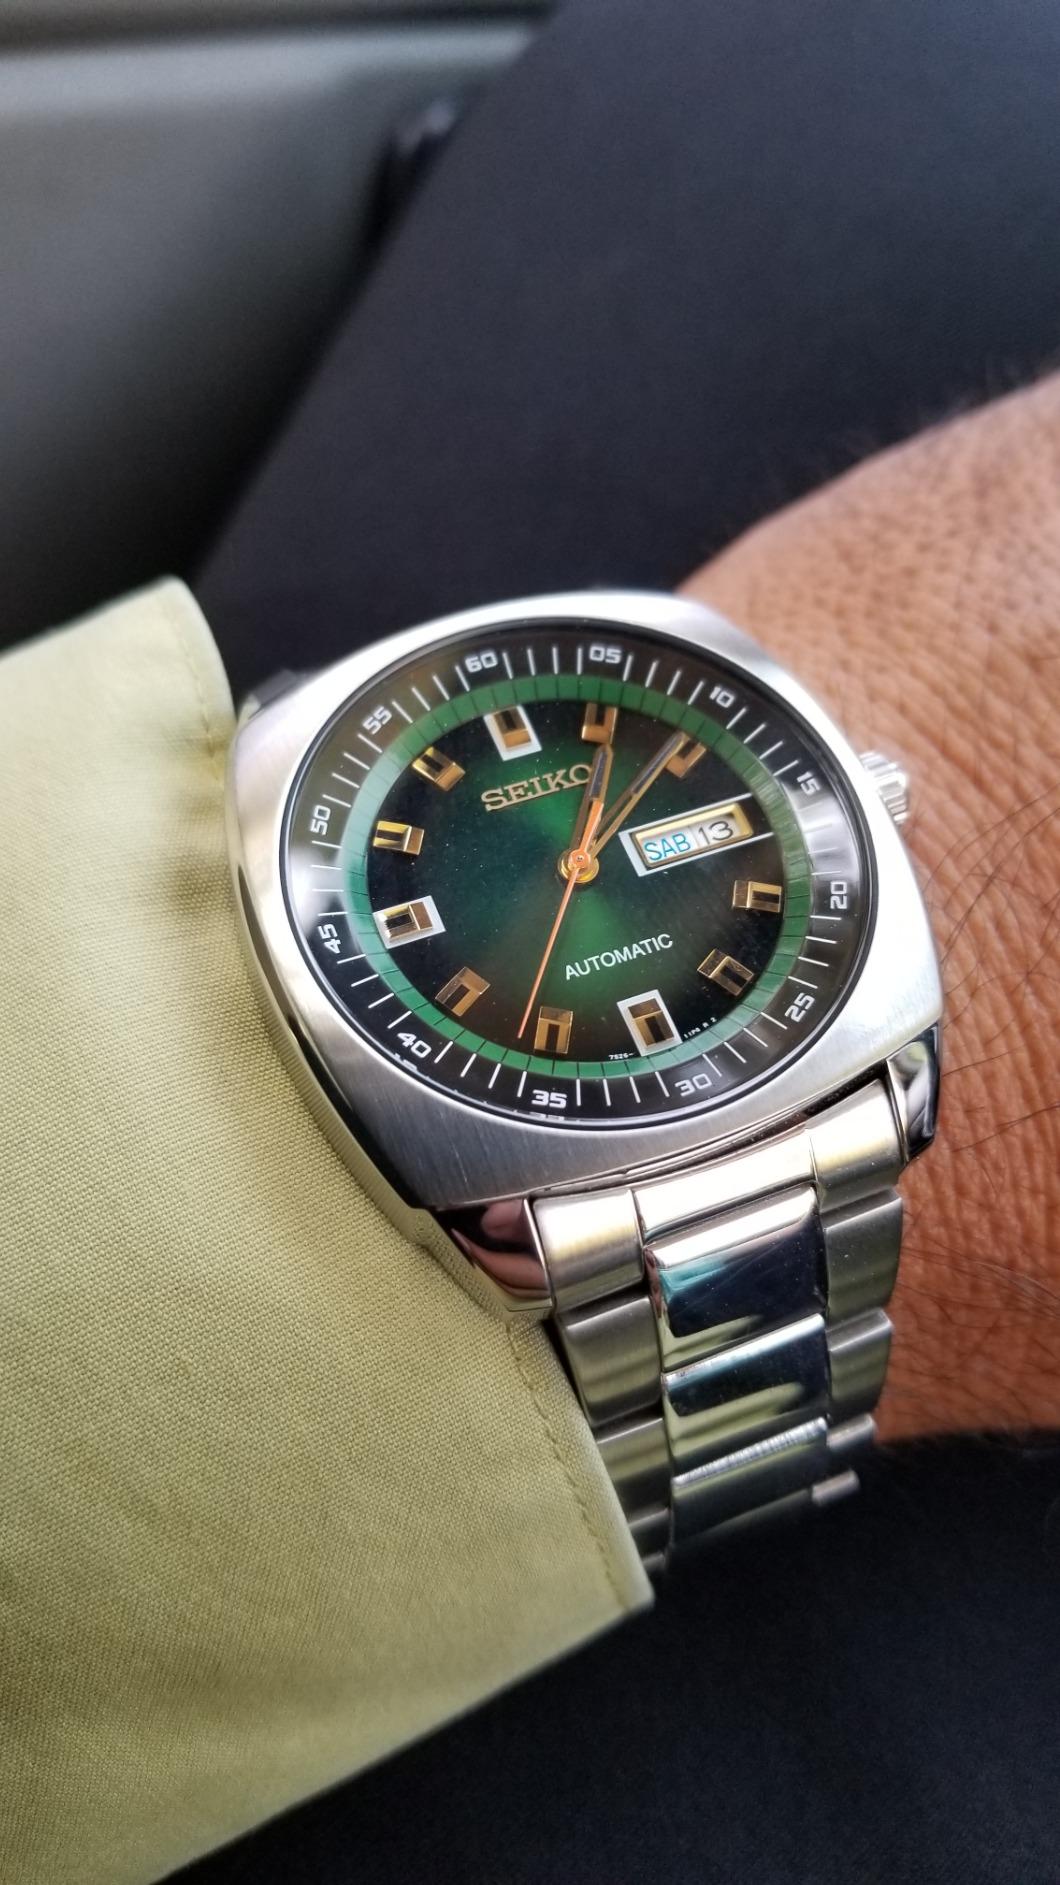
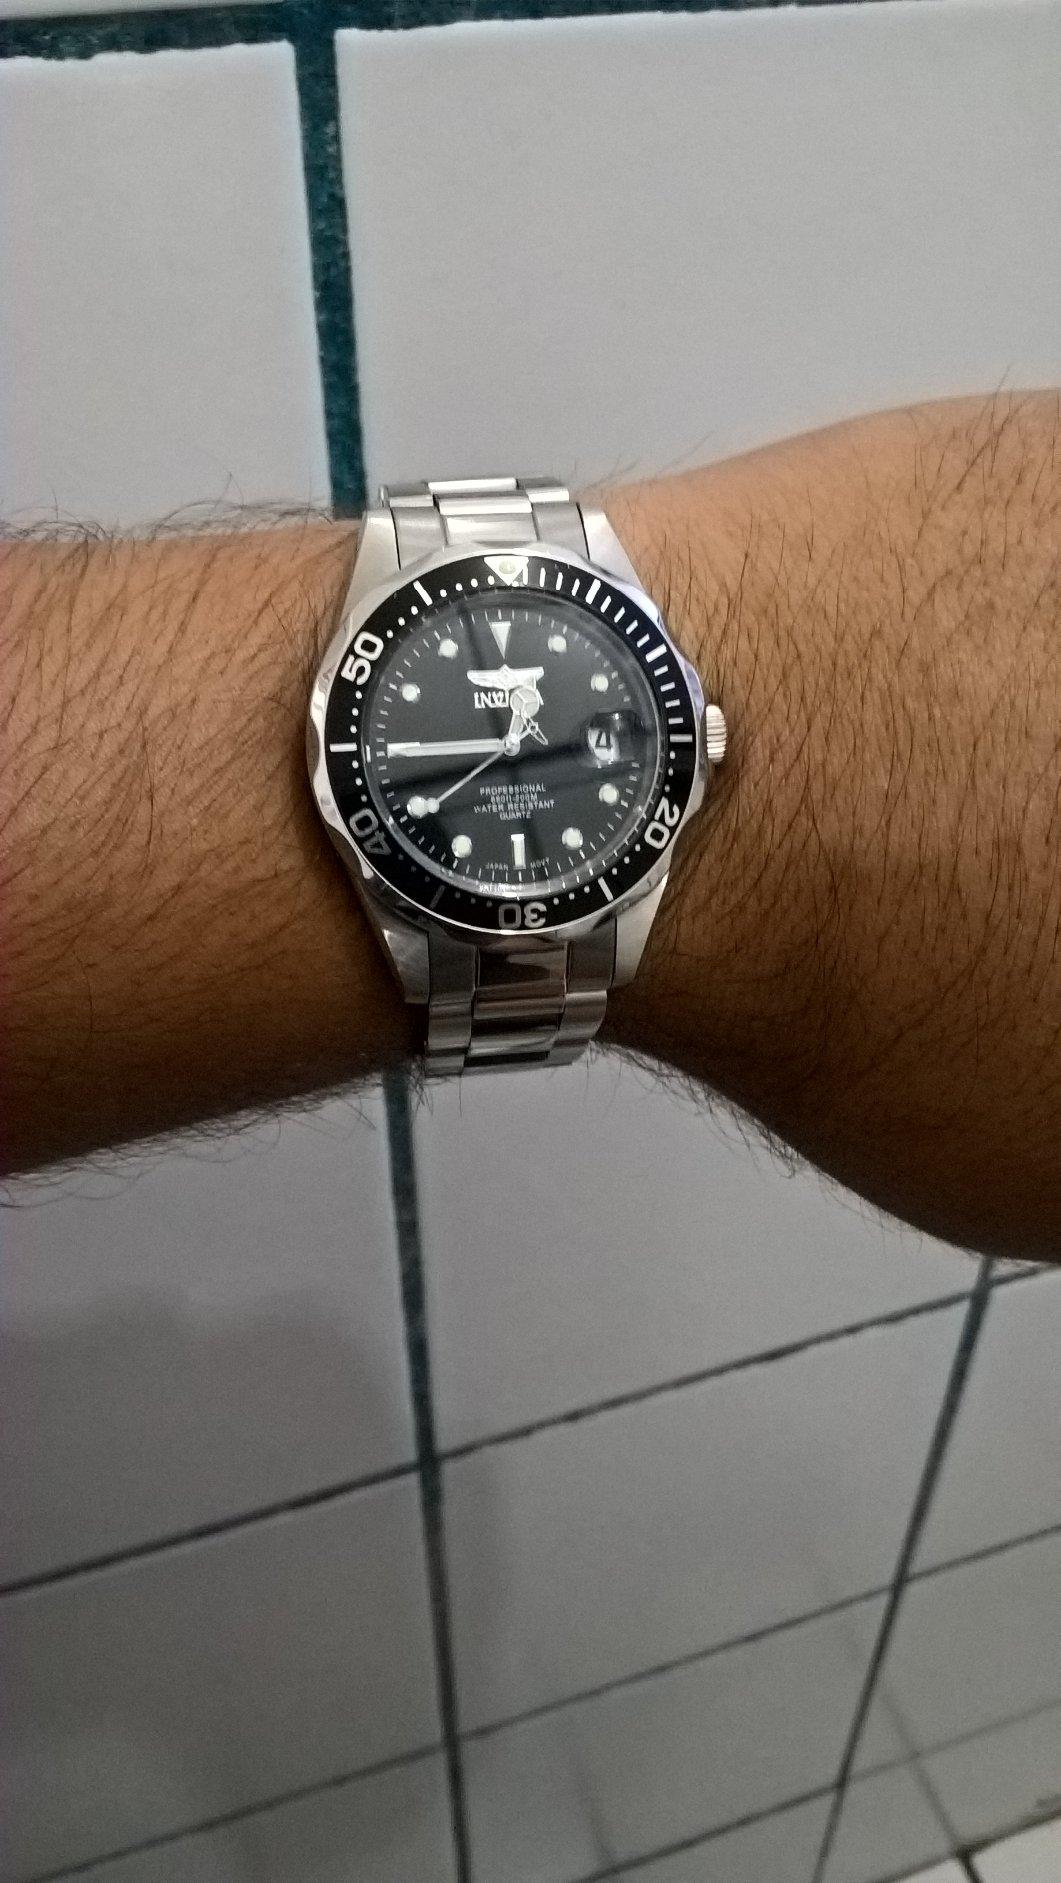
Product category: accessories_watch
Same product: no